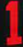
Number: 1